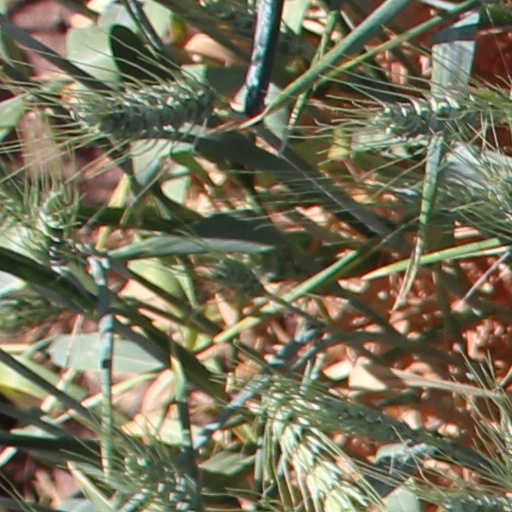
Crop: wheat